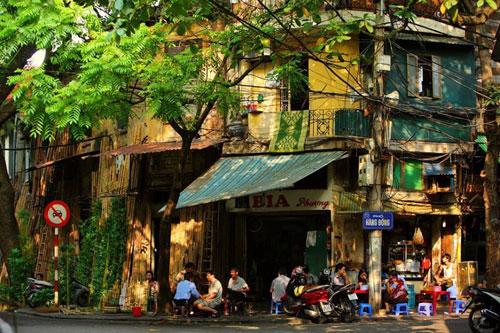
có nhiều người đang xuất hiện ở trên vỉa hè